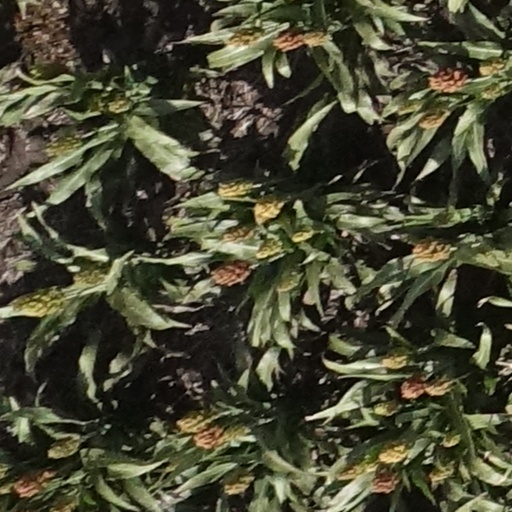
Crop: sorghum